Saliva testing

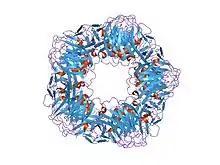
Three-dimensional structure of C-reactive protein.

In 2011 Punyadeera, et al., studied "the clinical utility of salivary C-reactive protein levels in assessing coronary events such as myocardial infarction in a primary health care setting." Researchers found that saliva CRP levels in cardiac patients were significantly higher when compared to healthy controls. Furthermore, they found that saliva CRP correlated with serum CRP in cardiac patients and, thus, could be a useful tool for "large patient screening studies for risk assessment of coronary events."